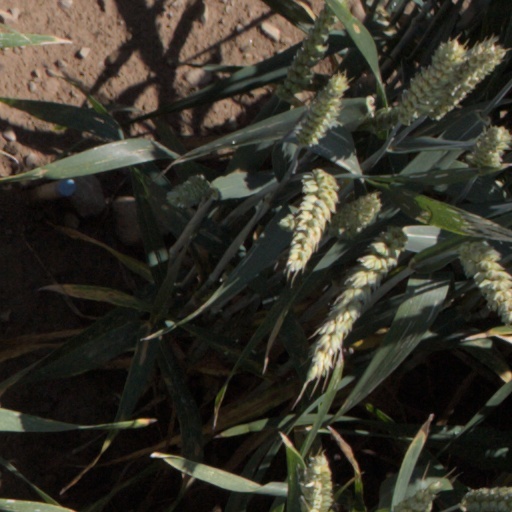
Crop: wheat